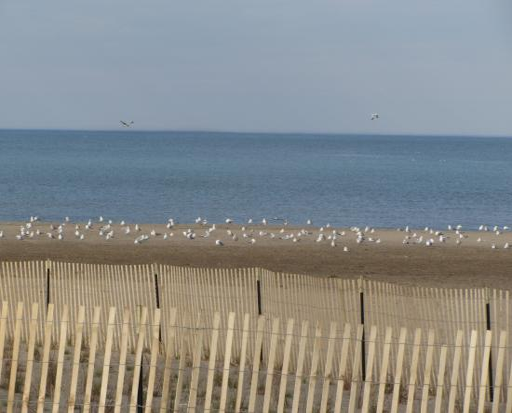
birds taking it all in .